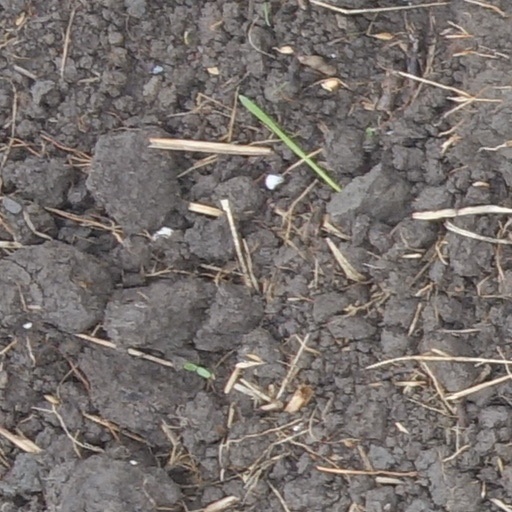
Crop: wheat